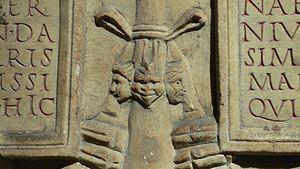
Épitaphe de Appia Zoe
L'épigraphie lyonnaise regroupe l'ensemble des documents épigraphiques retrouvés sur le site de Lyon, en France. Dès la Renaissance, des ouvrages recensent les inscriptions antiques ou du haut Moyen Âge, et cette science se développent progressivement ; les lettrés de l'époque regroupant les textes trouvées au hasard ou sur des pierres de remploi. Les premiers catalogues de grandes ampleurs sont réalisés au XIXᵉ siècle. Au cours du XXᵉ siècle, les fouilles archéologiques augmentent considérablement la masse documentaire et la collection d'épigraphie lyonnaise est à présent l'une des plus importantes de France.